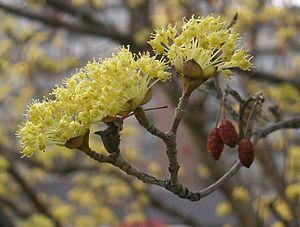
Le cornouiller officinale est une espèce de cornouiller connue également sous le nom de cornouiller du Japon, à ne pas confondre avec son homonyme, le cornouiller du Japon ou le cornouiller sauvage.